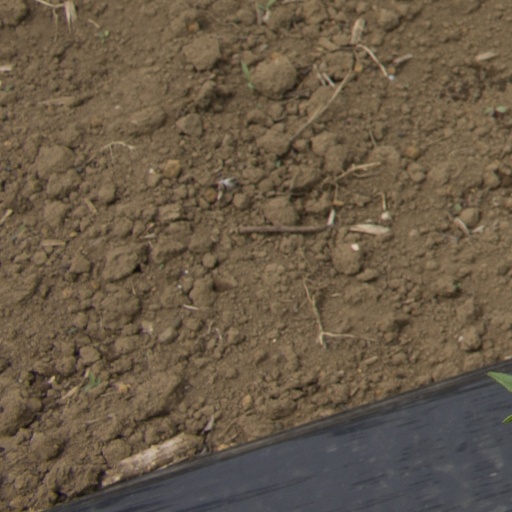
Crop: Jerusalem artichoke